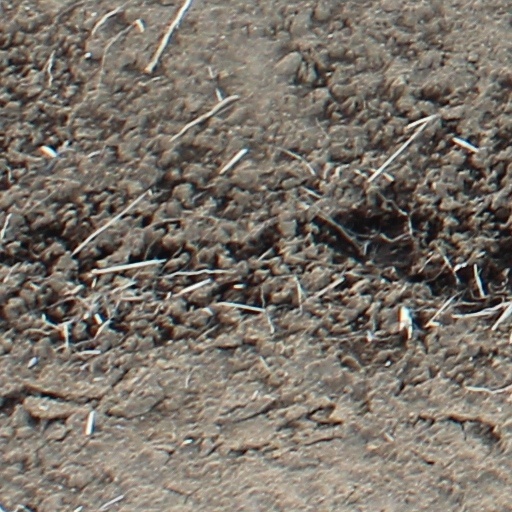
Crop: wheat